Abed's Uncontrollable Christmas

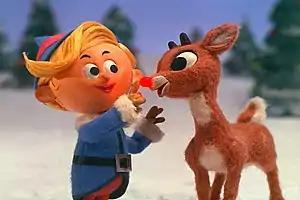
"Rudolph the Red-Nosed Reindeer" inspired aspects of the characters' toy designs; Abed watches the special each year with his mom.

"Abed's Uncontrollable Christmas" explores loneliness around holiday periods. Harmon was inspired by the melancholia in Charles Schultz's "Peanuts" holiday specials, seeing it as a crucial part of Christmas. Pudi found this relatable as he was estranged from his father as a child and felt his absence during the holiday period. Like Abed, he had loved "Rudolph the Red-Nosed Reindeer" (1964).